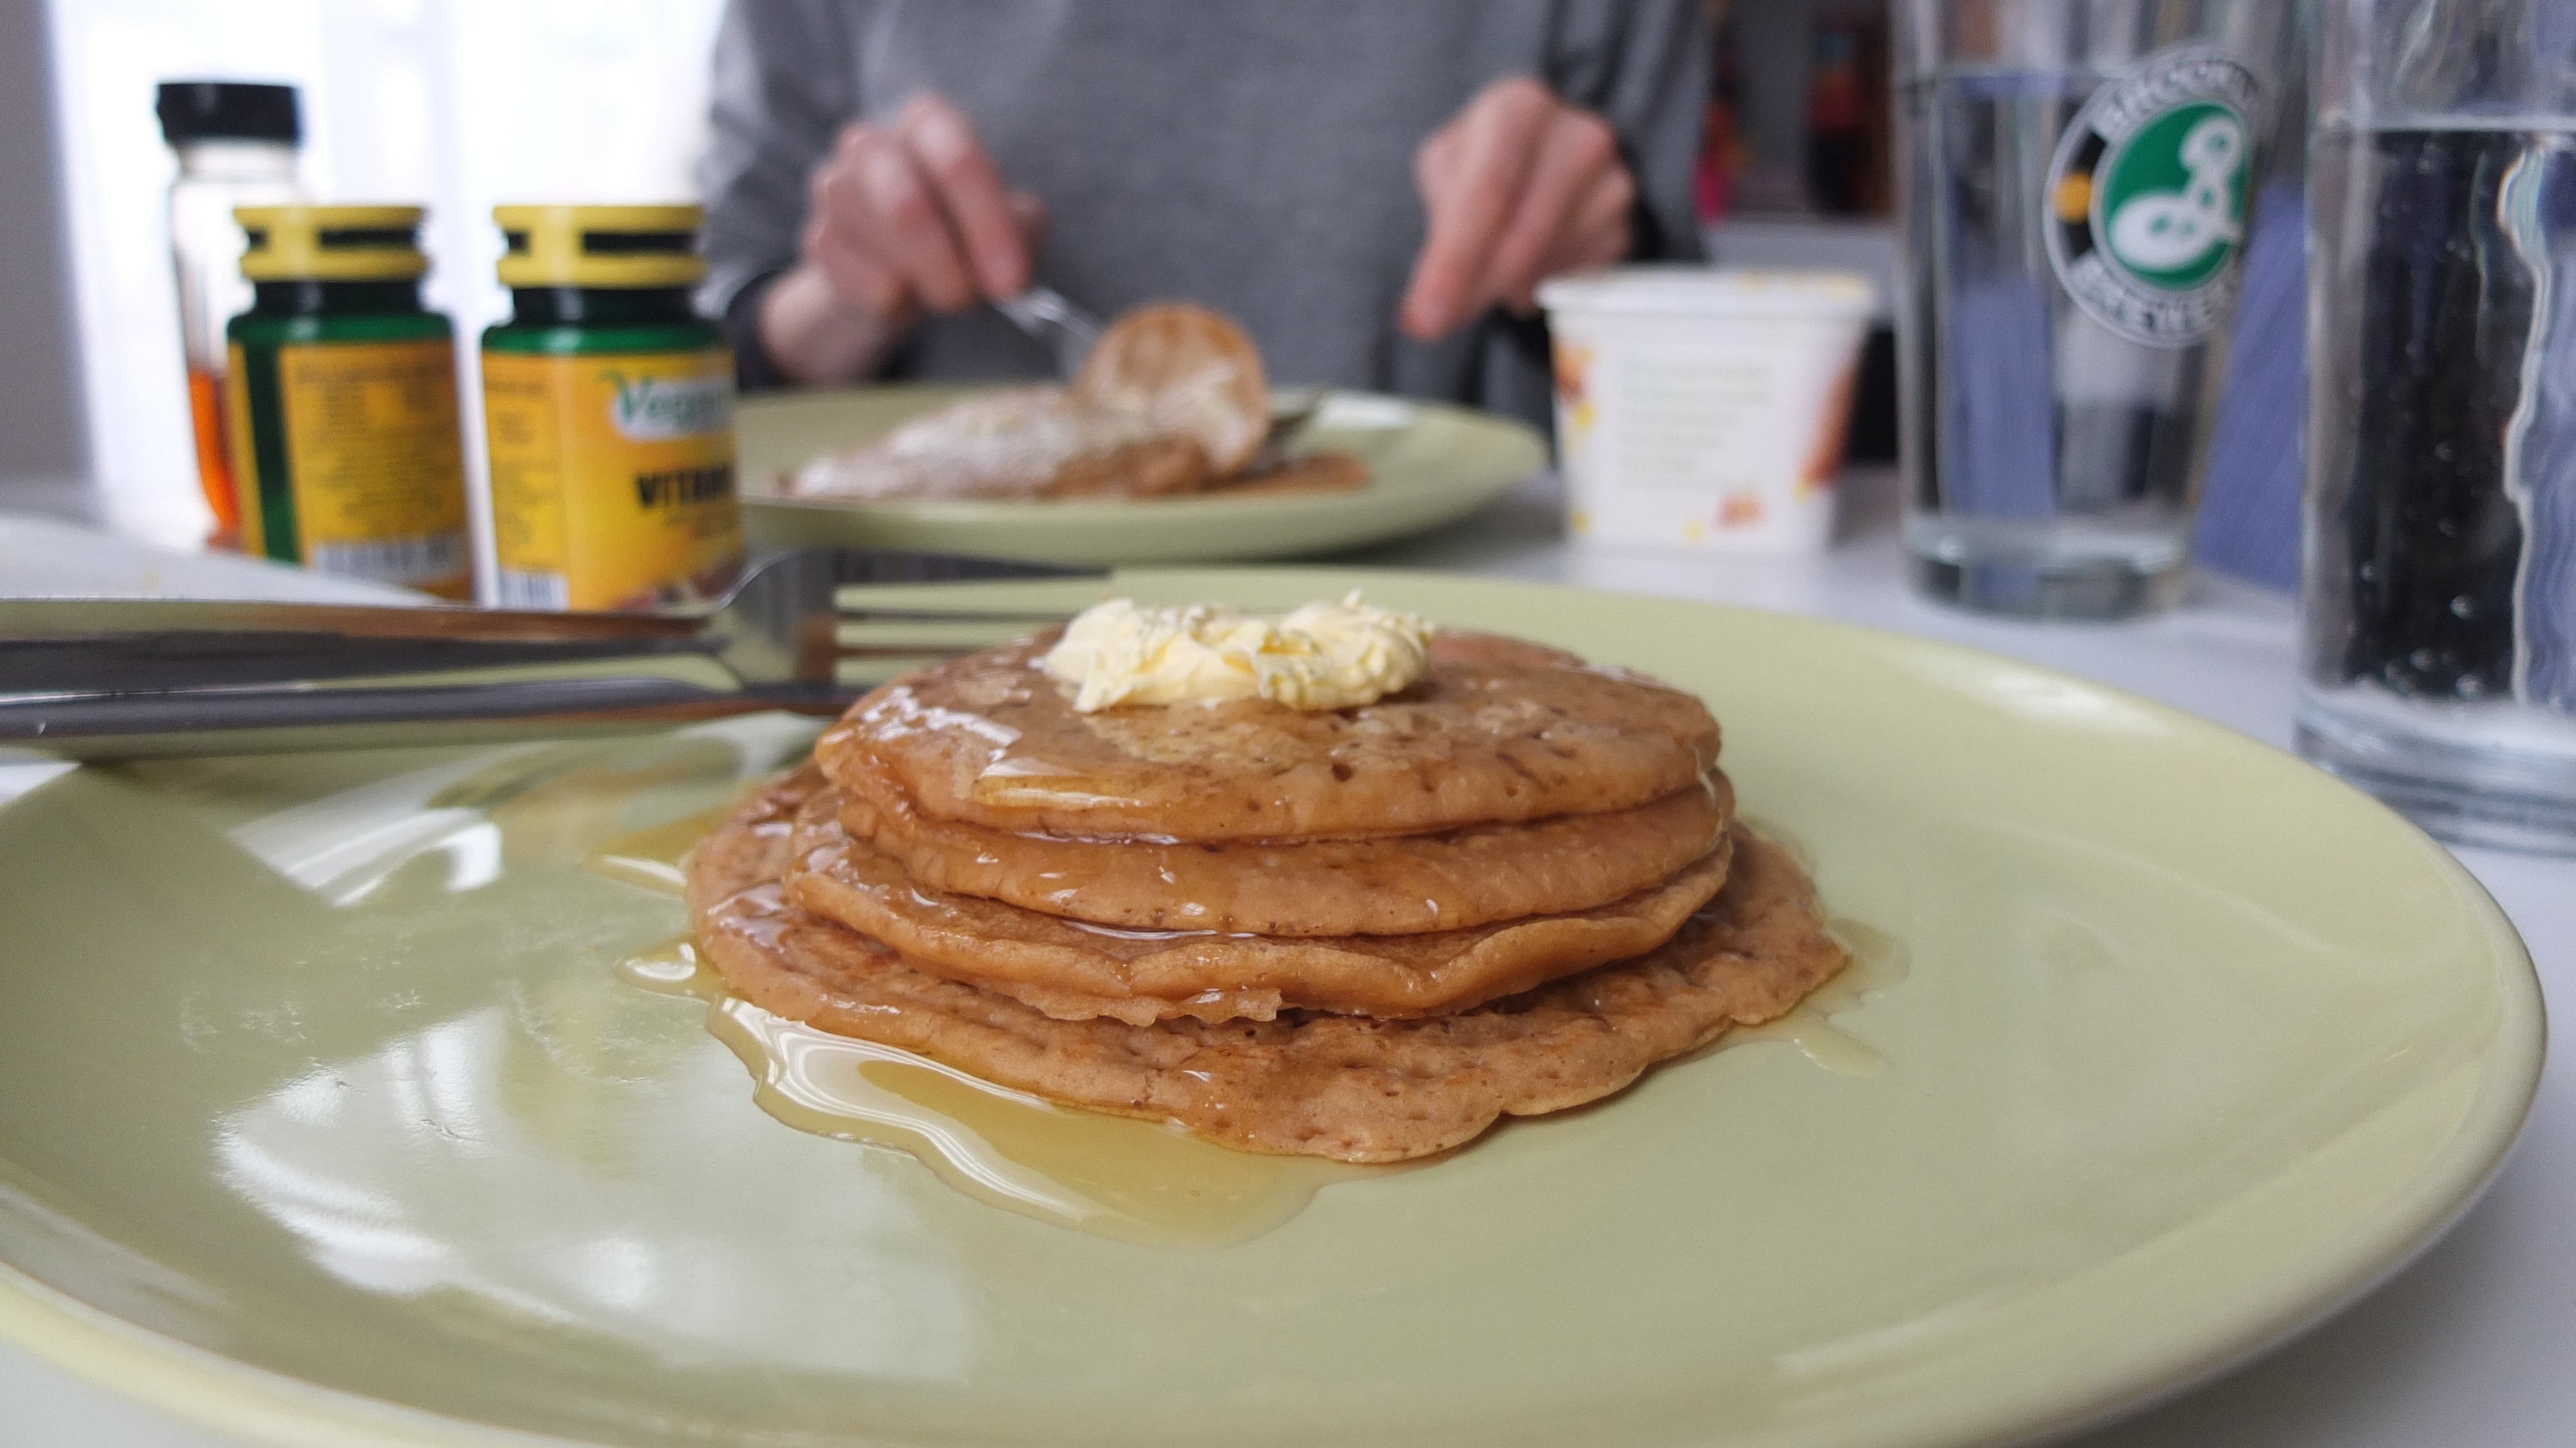
table, morning, restaurant, dish, meal, food, breakfast, baking, lunch, pancake, eating, brunch, pancakes